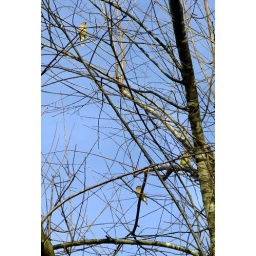
Cedar waxwings in black cherry tree